Zodiac Watches

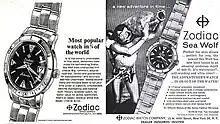
Vintage Sea Wolf ad from 1959

In 1882, Ariste Calame founded a workshop for the production of watches in Le Locle, Switzerland. The original name of the company was "Ariste Calame" and would later become Zodiac. The name Zodiac was not registered until 1908, despite being used earlier by the company. The founder's son, Louis Ariste Calame, was sent to watchmaking school and took over the company in 1895.